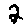
Label: 2